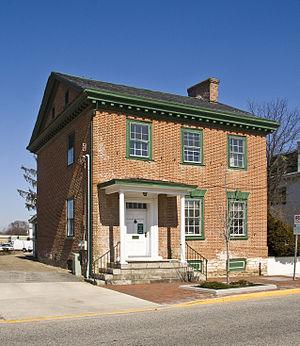
Maison Mitchell, 131 E. Main St., Elkton, Maryland, États-Unis